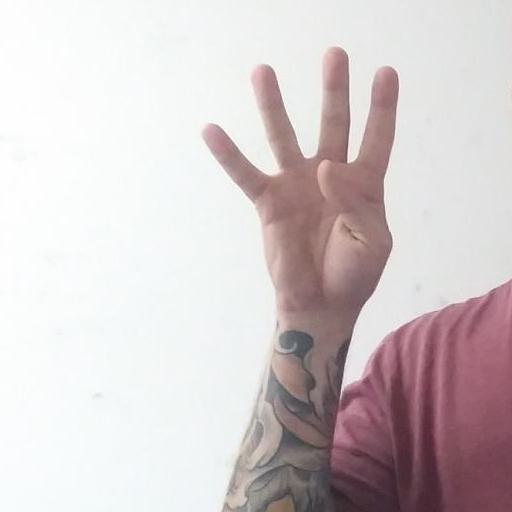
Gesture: four